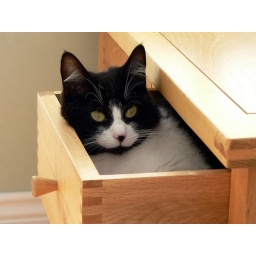
My cat Pebbles, sleeping (or just waking up) in a drawer.